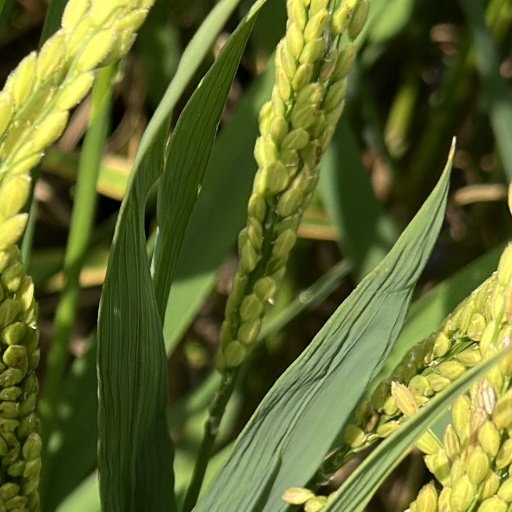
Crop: rice